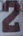
Number: 2